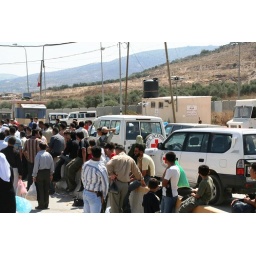
here you can notice that even the vehicles of the international red cross are held in the car queue of the checkpoint.